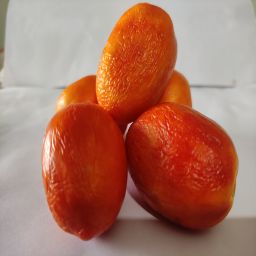
Crop: Tomato
Quality: Old